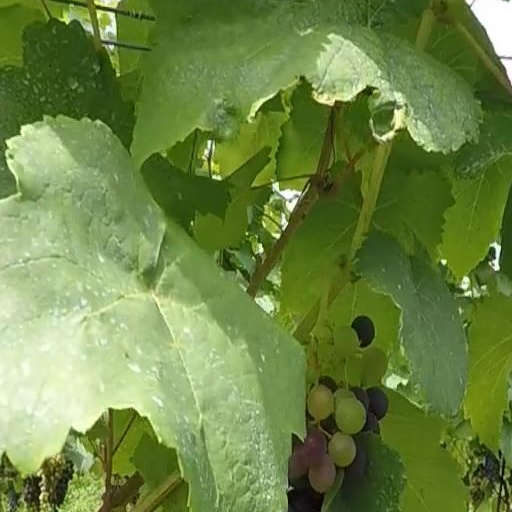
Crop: grape